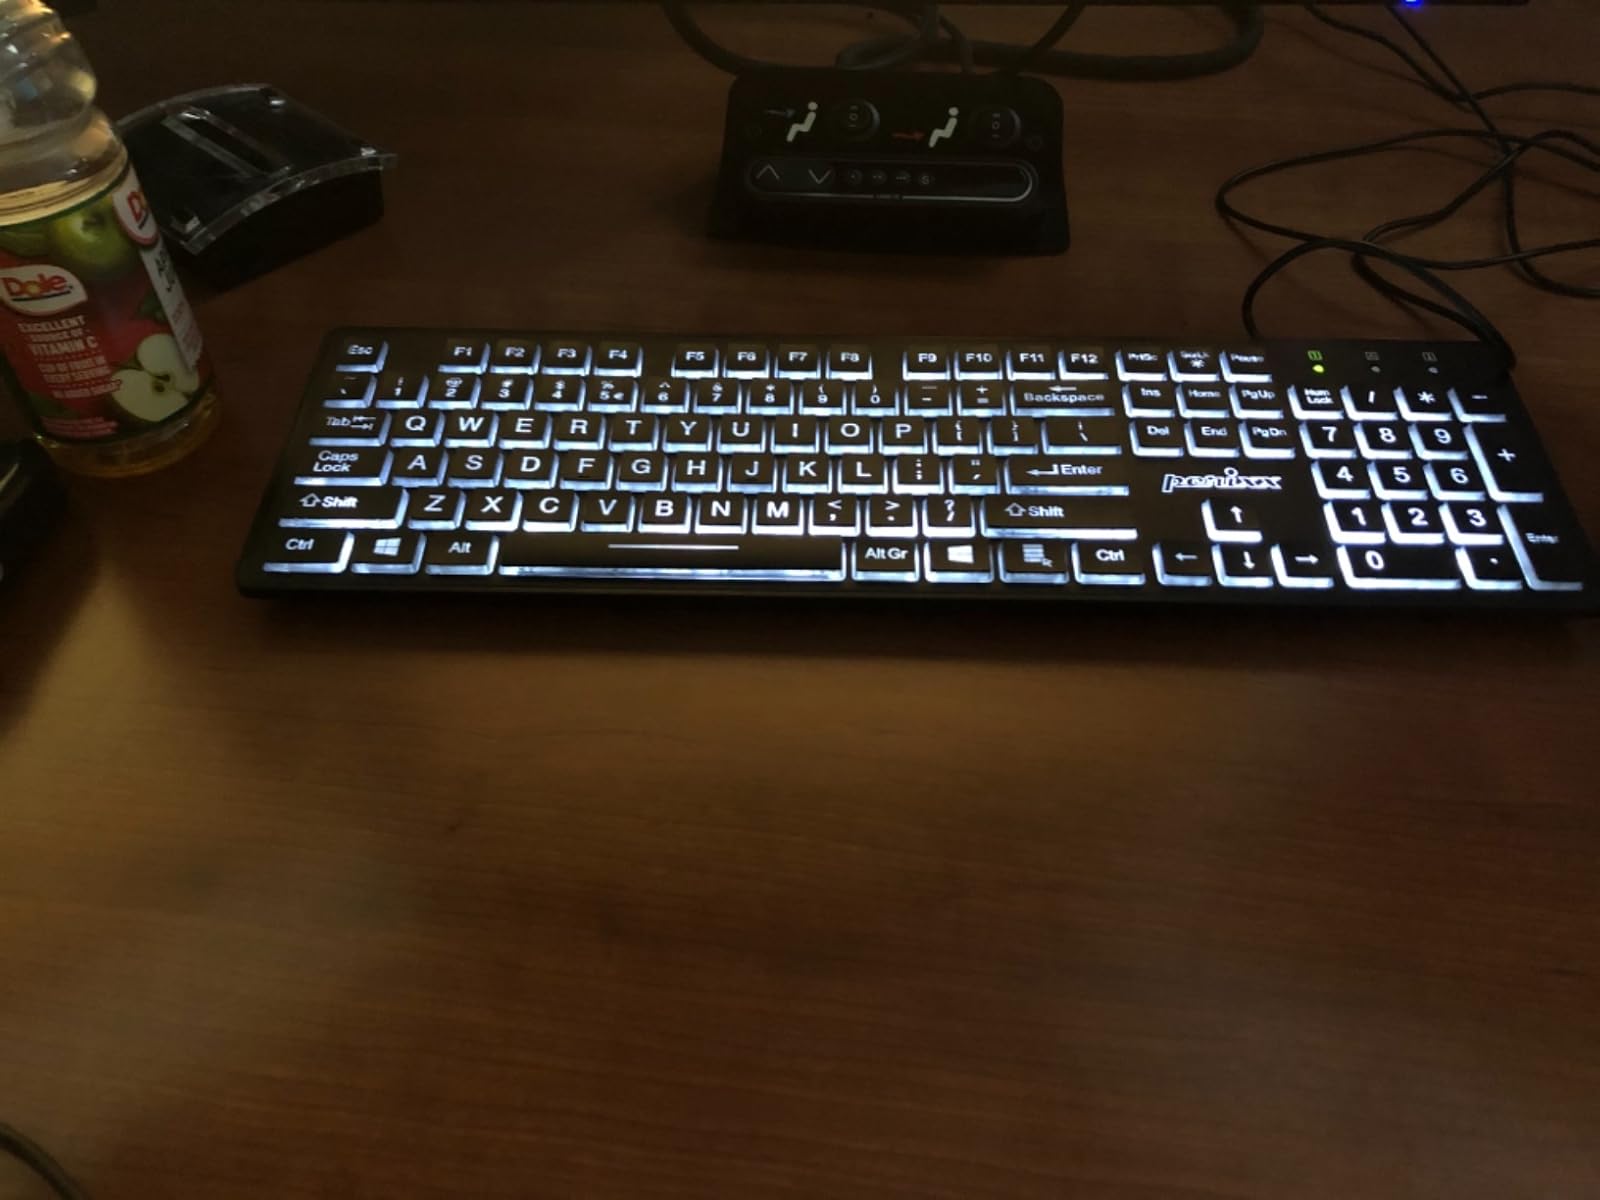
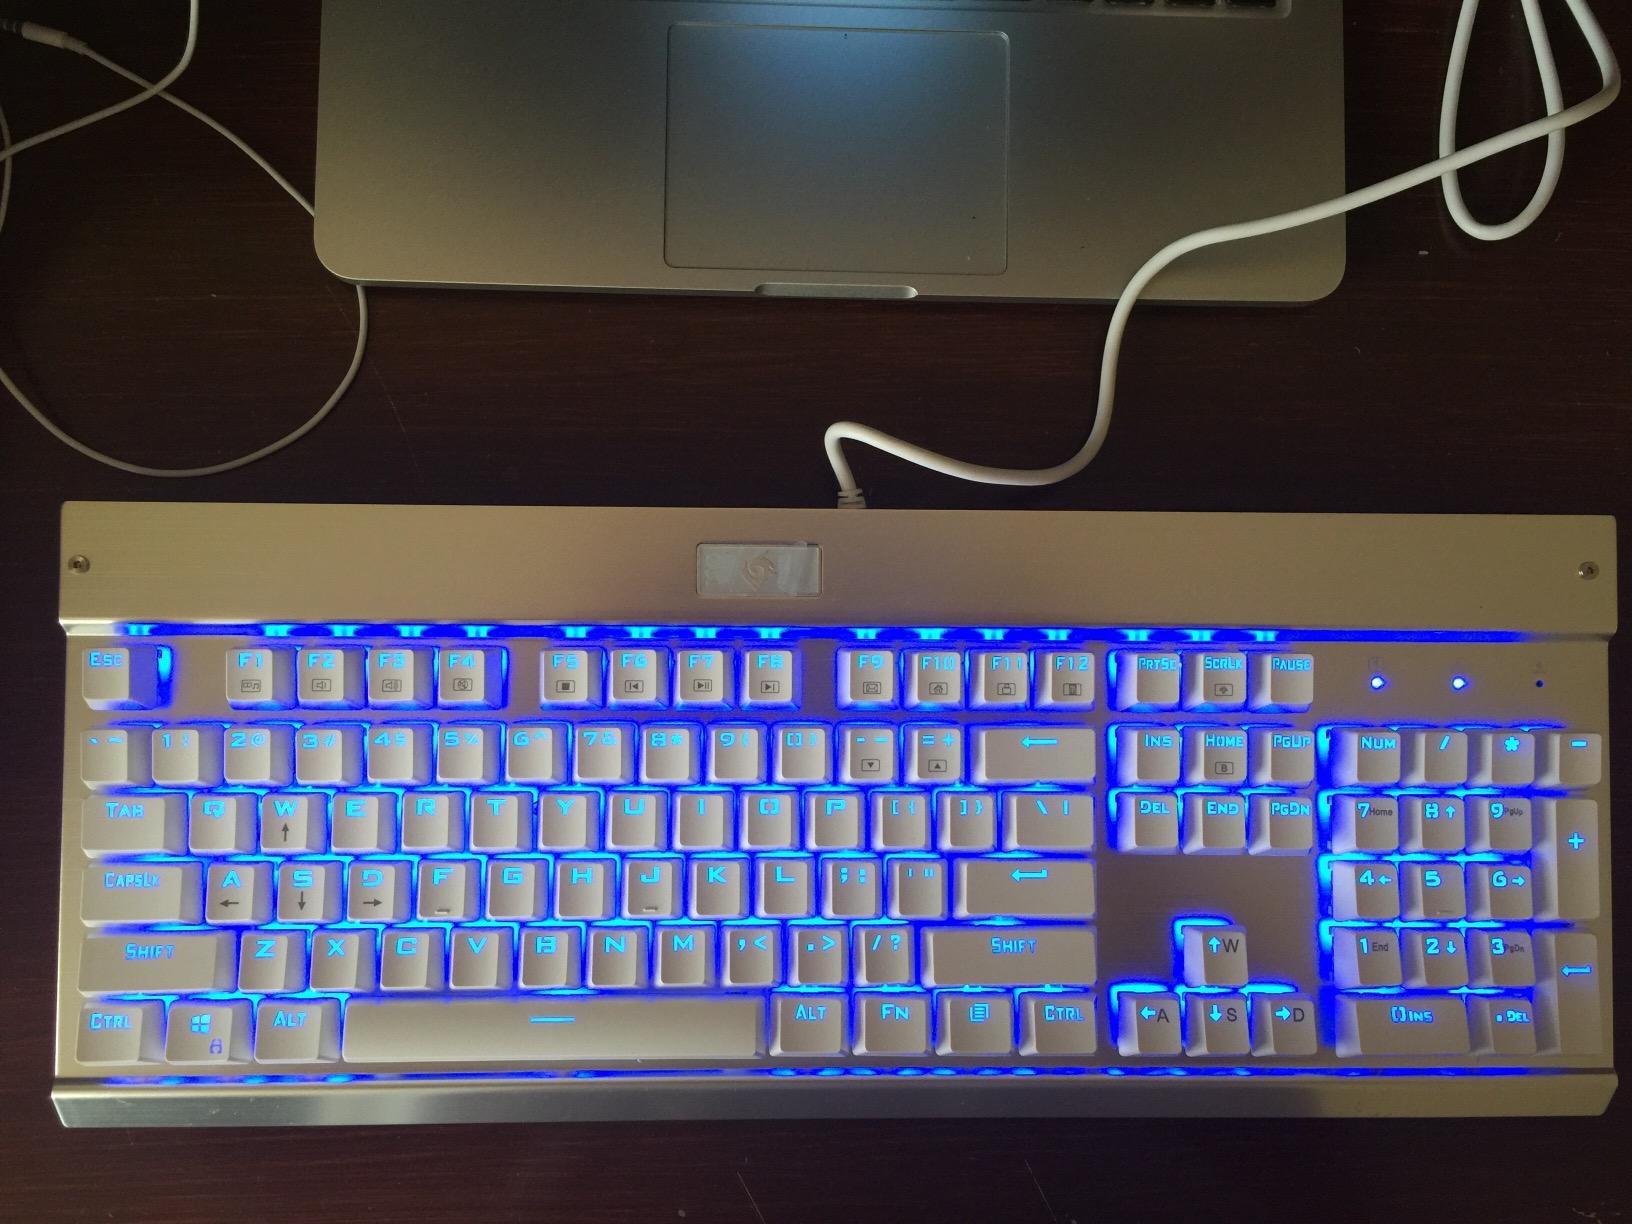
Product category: keyboard
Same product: no